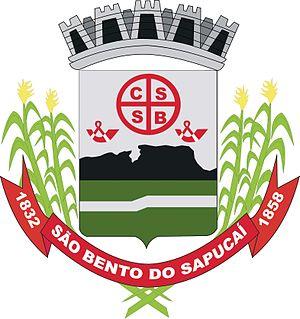
São Bento do Sapucaí est une municipalité brésilienne de l'État de São Paulo et la Microrégion de Campos do Jordão.